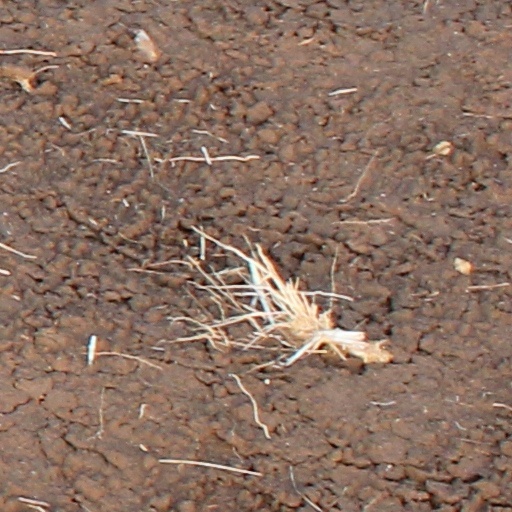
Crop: wheat